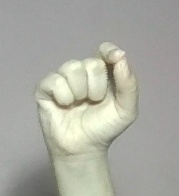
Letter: fa